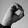
ASL letter: O